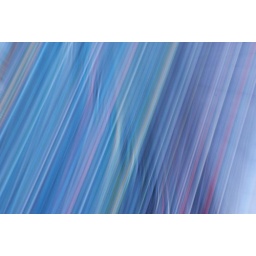
A lot of fun shooting at a colorful tubes made building facade at La Defense in Paris